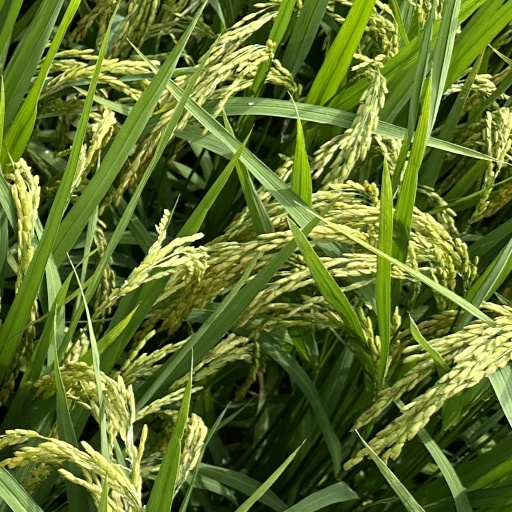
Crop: rice